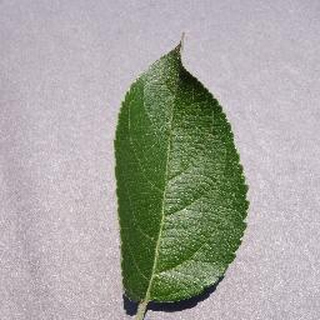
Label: healthy_apple